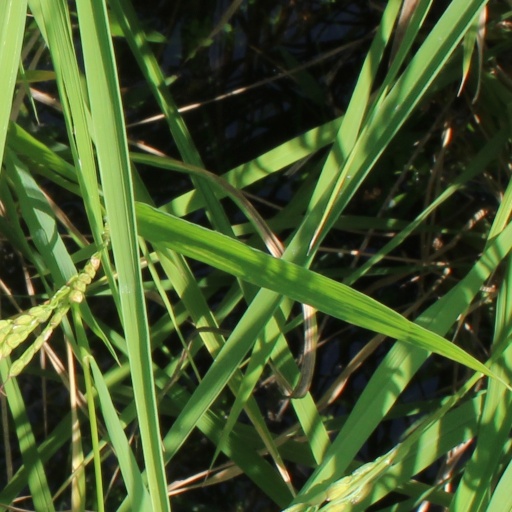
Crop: rice